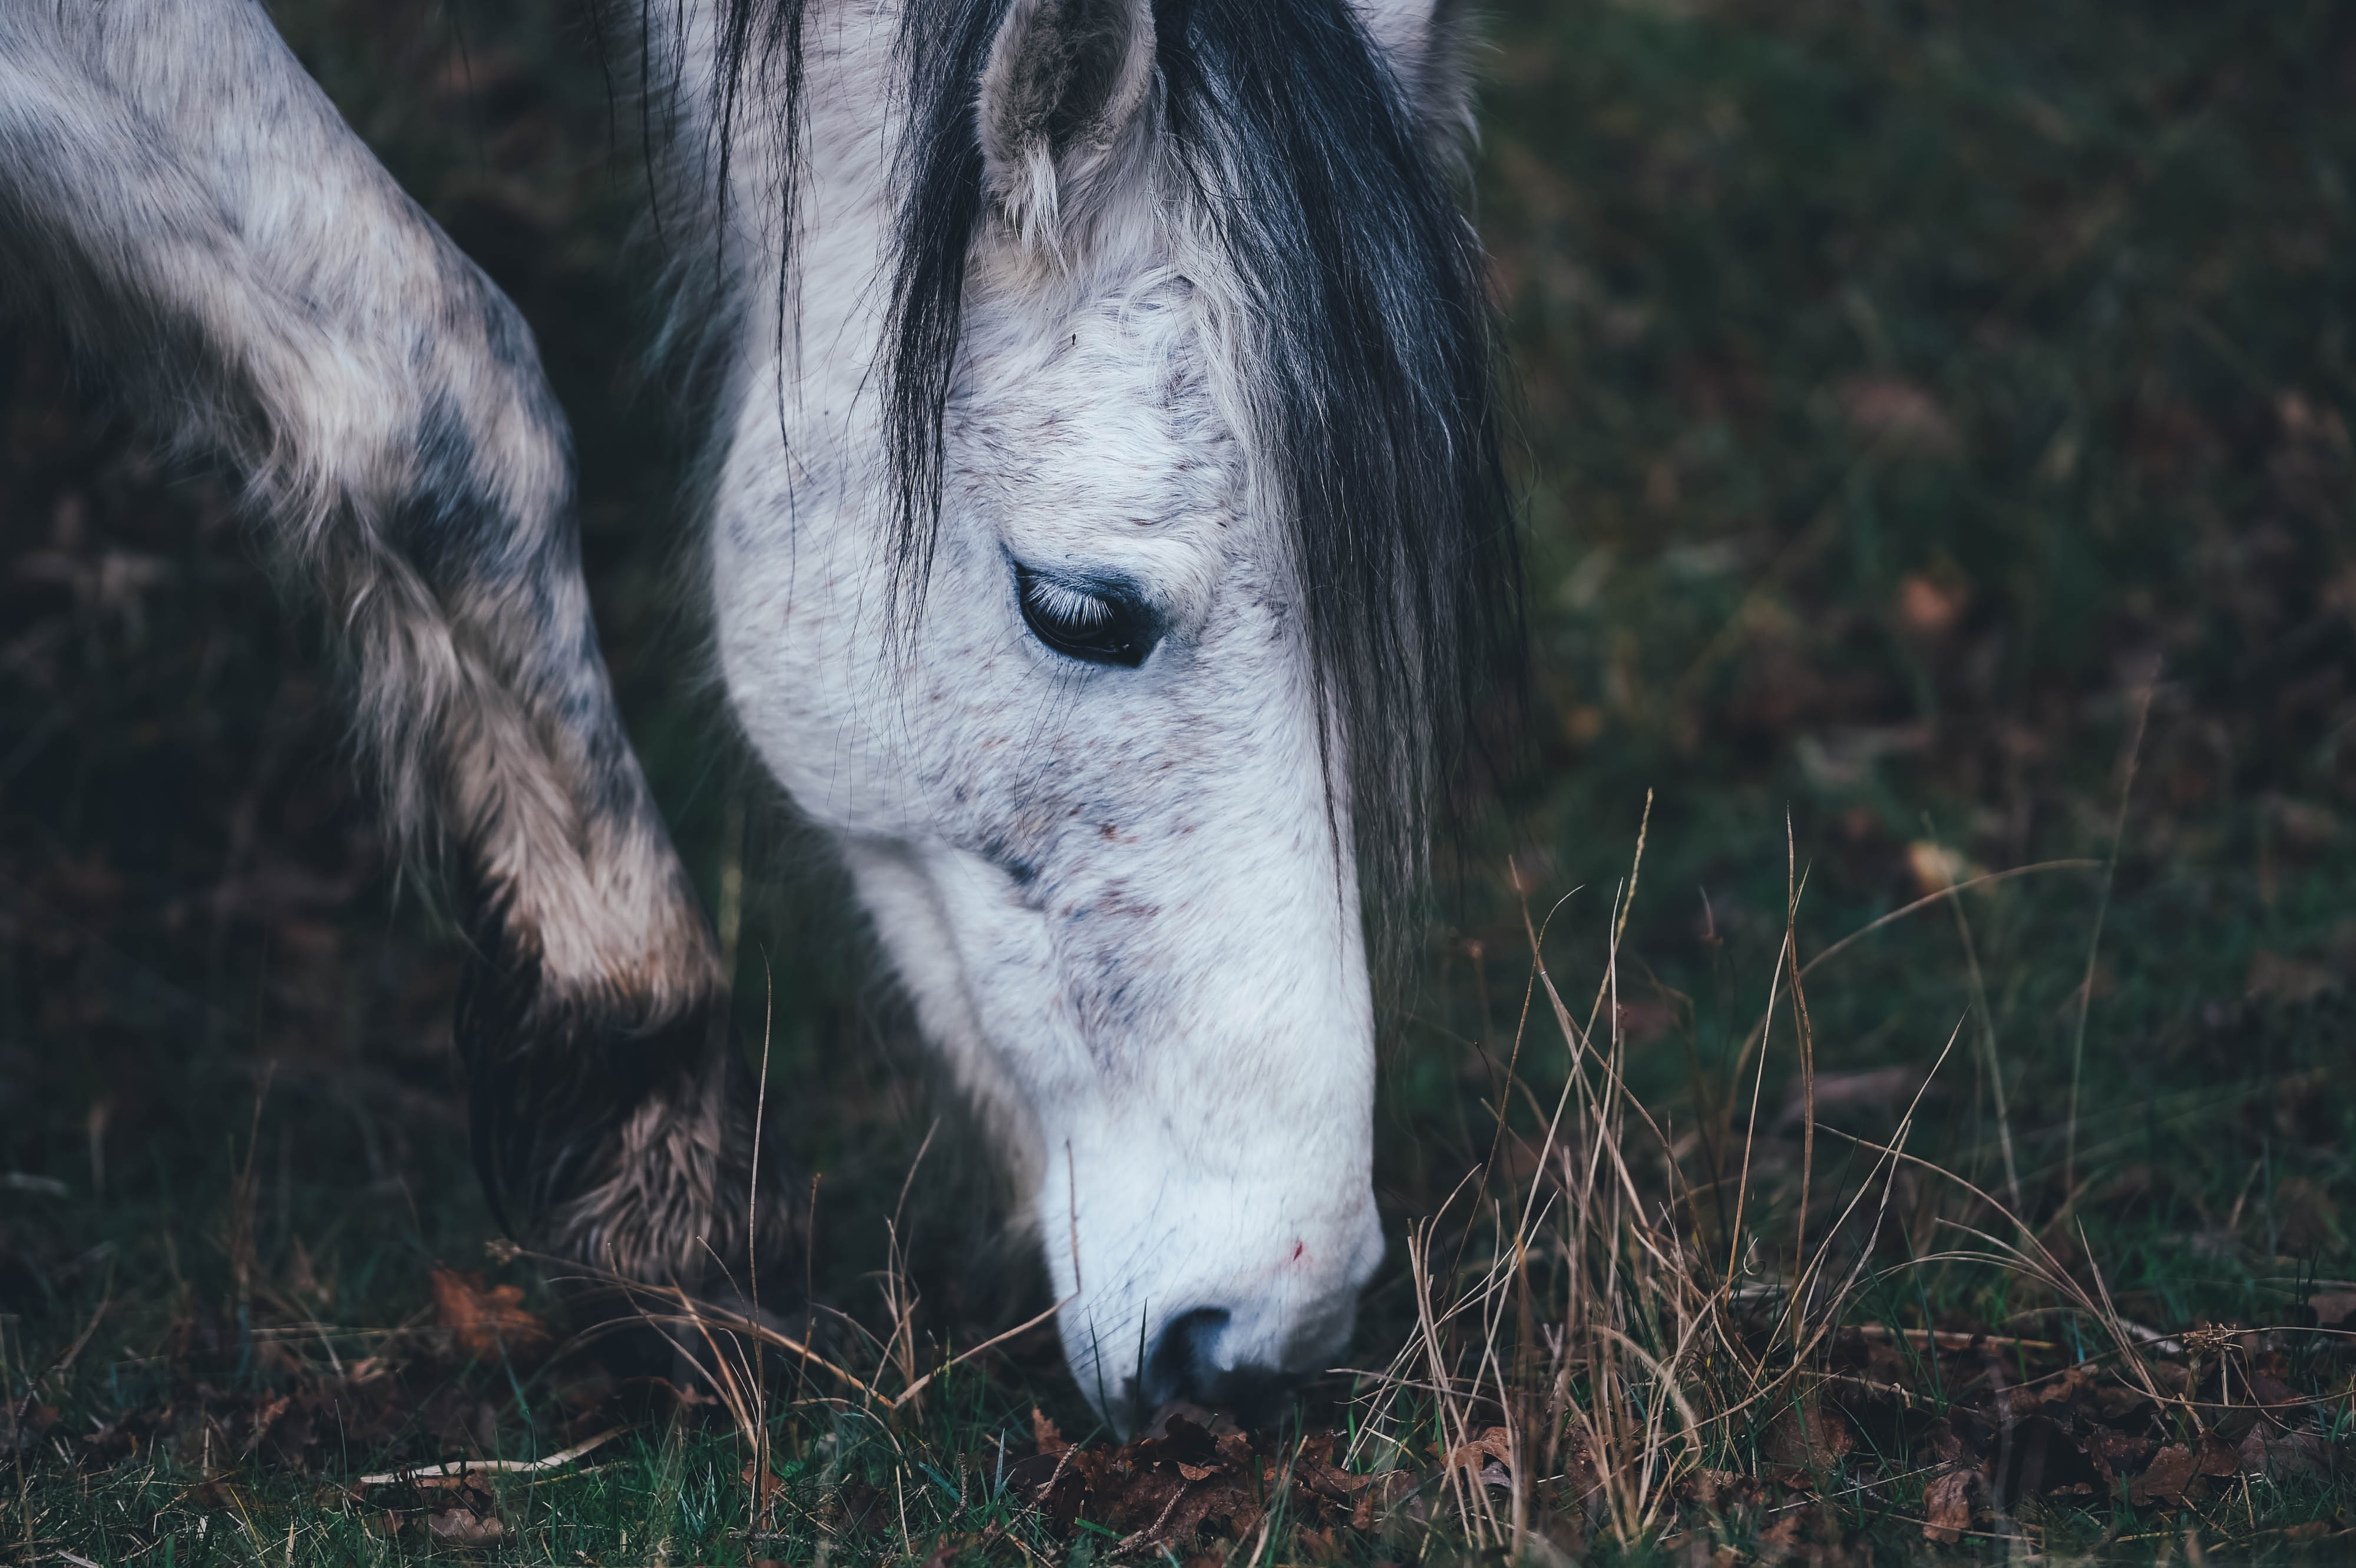
grass, animal, pasture, horse, mammal, stallion, mane, fauna, eating, fields, vertebrate, mare, foal, pack animal, horse like mammal, mustang horse